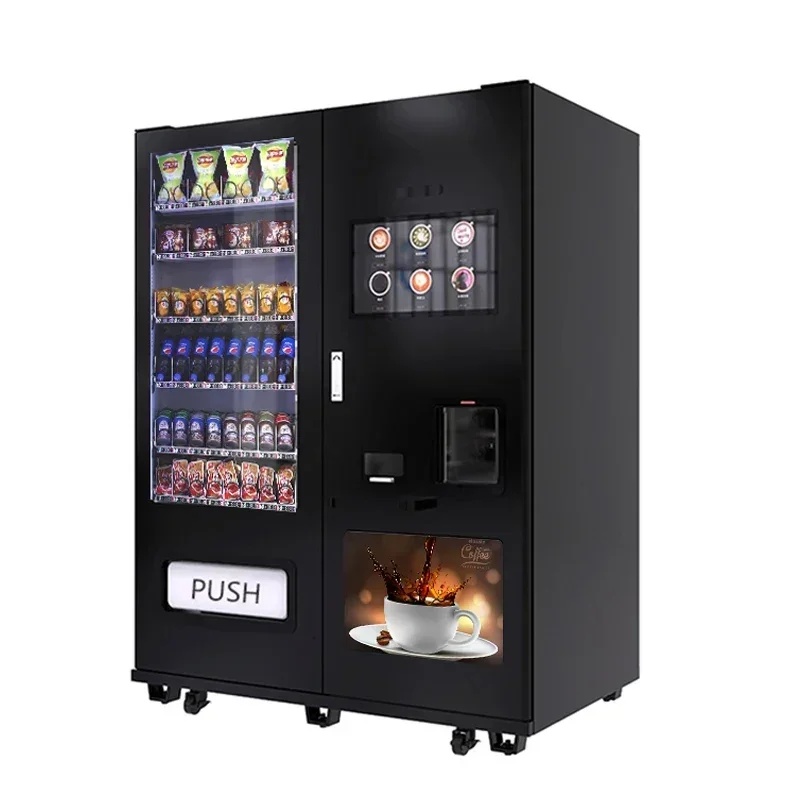
Automatic Coffee Vending Machine MDB System Integrated Drink & Snack Commercial Use Built-in Grinder Touchscreen Office/Retail
SPECIFICATIONS AD Light lamp : Yes AD Video : Supported After-sales Service Provided : Video technical support, Free spare parts, Online support Application Environment : Relative Humidity ≤ 90%RH, Environment Temperature: 4-38℃ Brand Name : NoEnName_Null,YUGONG Certification : CE Condition : New Cup door : Open automatically after drinks ready Cup lid door : Slide up and down manually Detection Function : Alert when out of water, cups or beans Dimension : (D)900mm*(W)1460mm*(H)1930mm Function : SDK Hign-concerned Chemical : None Internet Supported : 3G,4G Sim card, WIFI, Ethernet port Management System : PC terminal + mobile terminal PTZ management Model Number : Vending Machine Operation System : Android 7.1 Origin : Mainland China Place of Origin : Henan, China Power : 2250W Sterilization system : Time-controlled UV lamp for air, UV lamp for water Type : Vending Machines Warranty : 1 Year
Brand: Tanoshii
Category: Business & Industrial > Food Service > Vending Machines > Combo Vending Machines